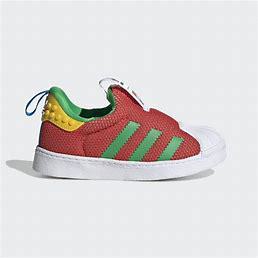
Brand: Adidas
Model: Superstar 360